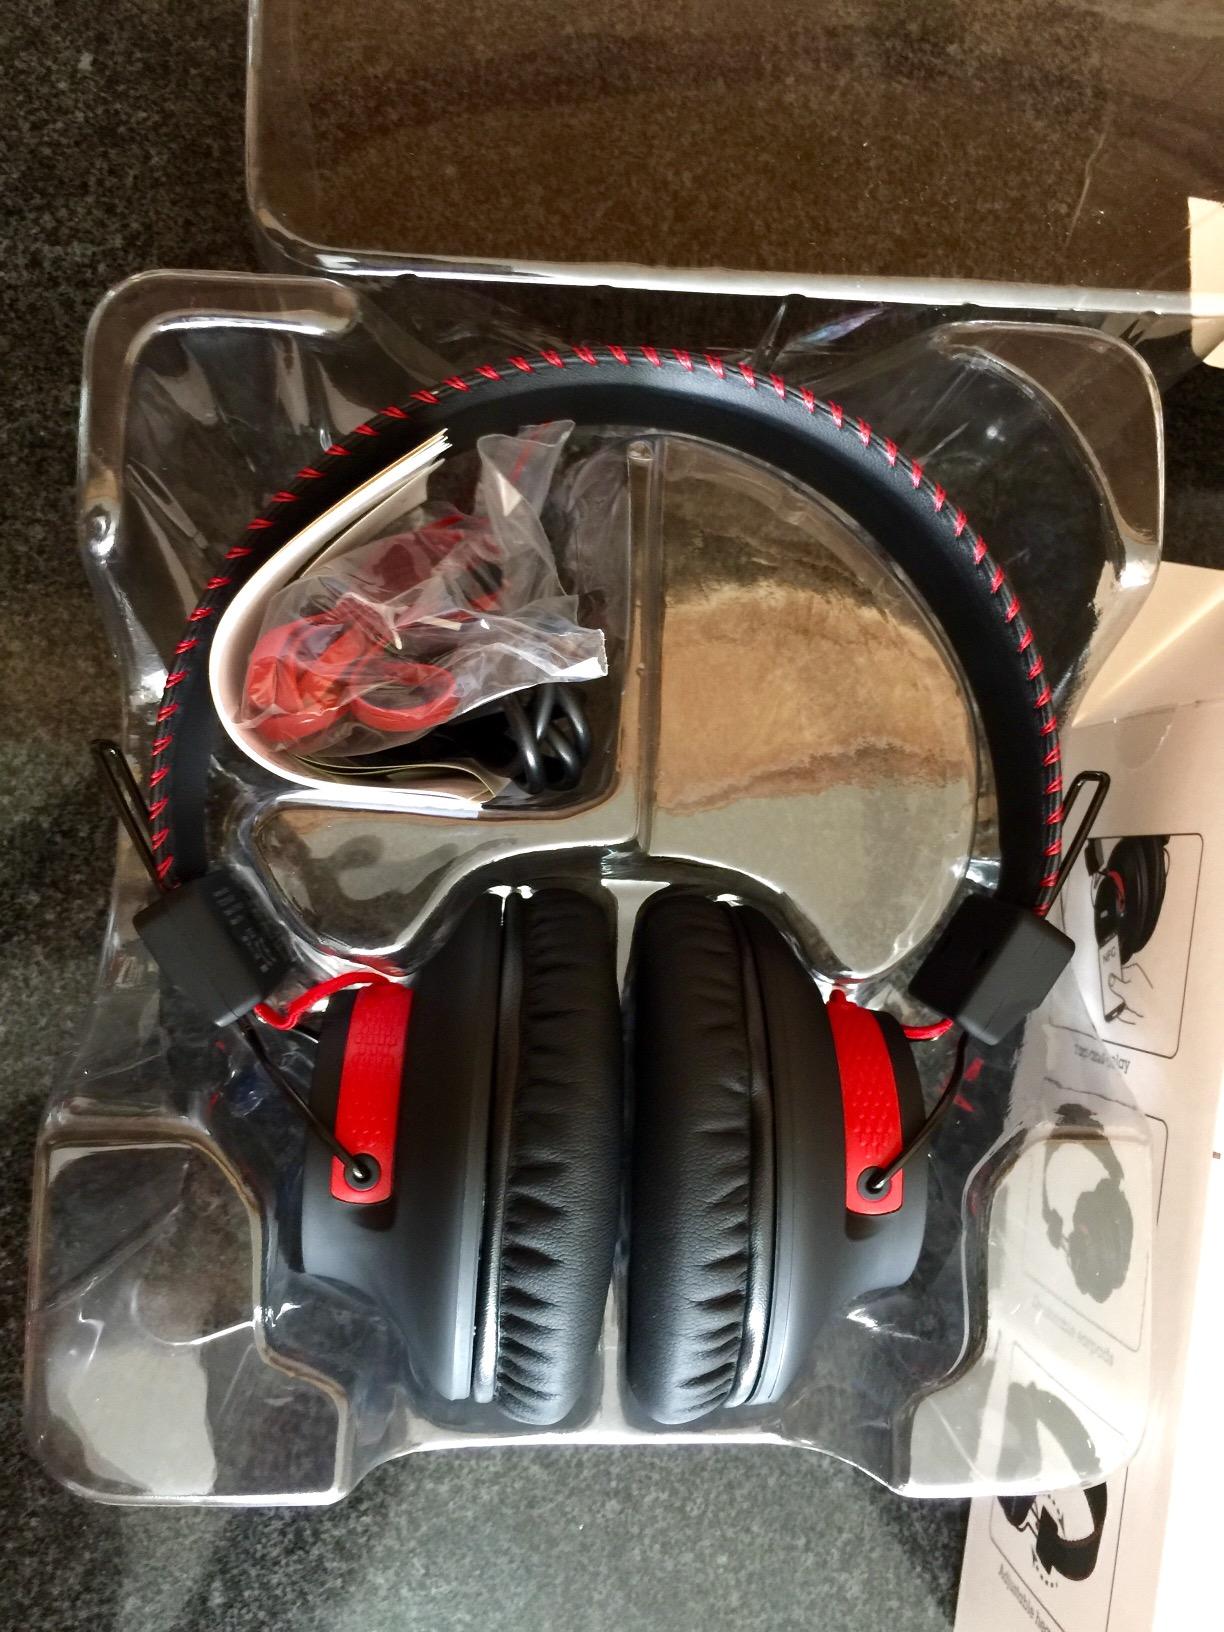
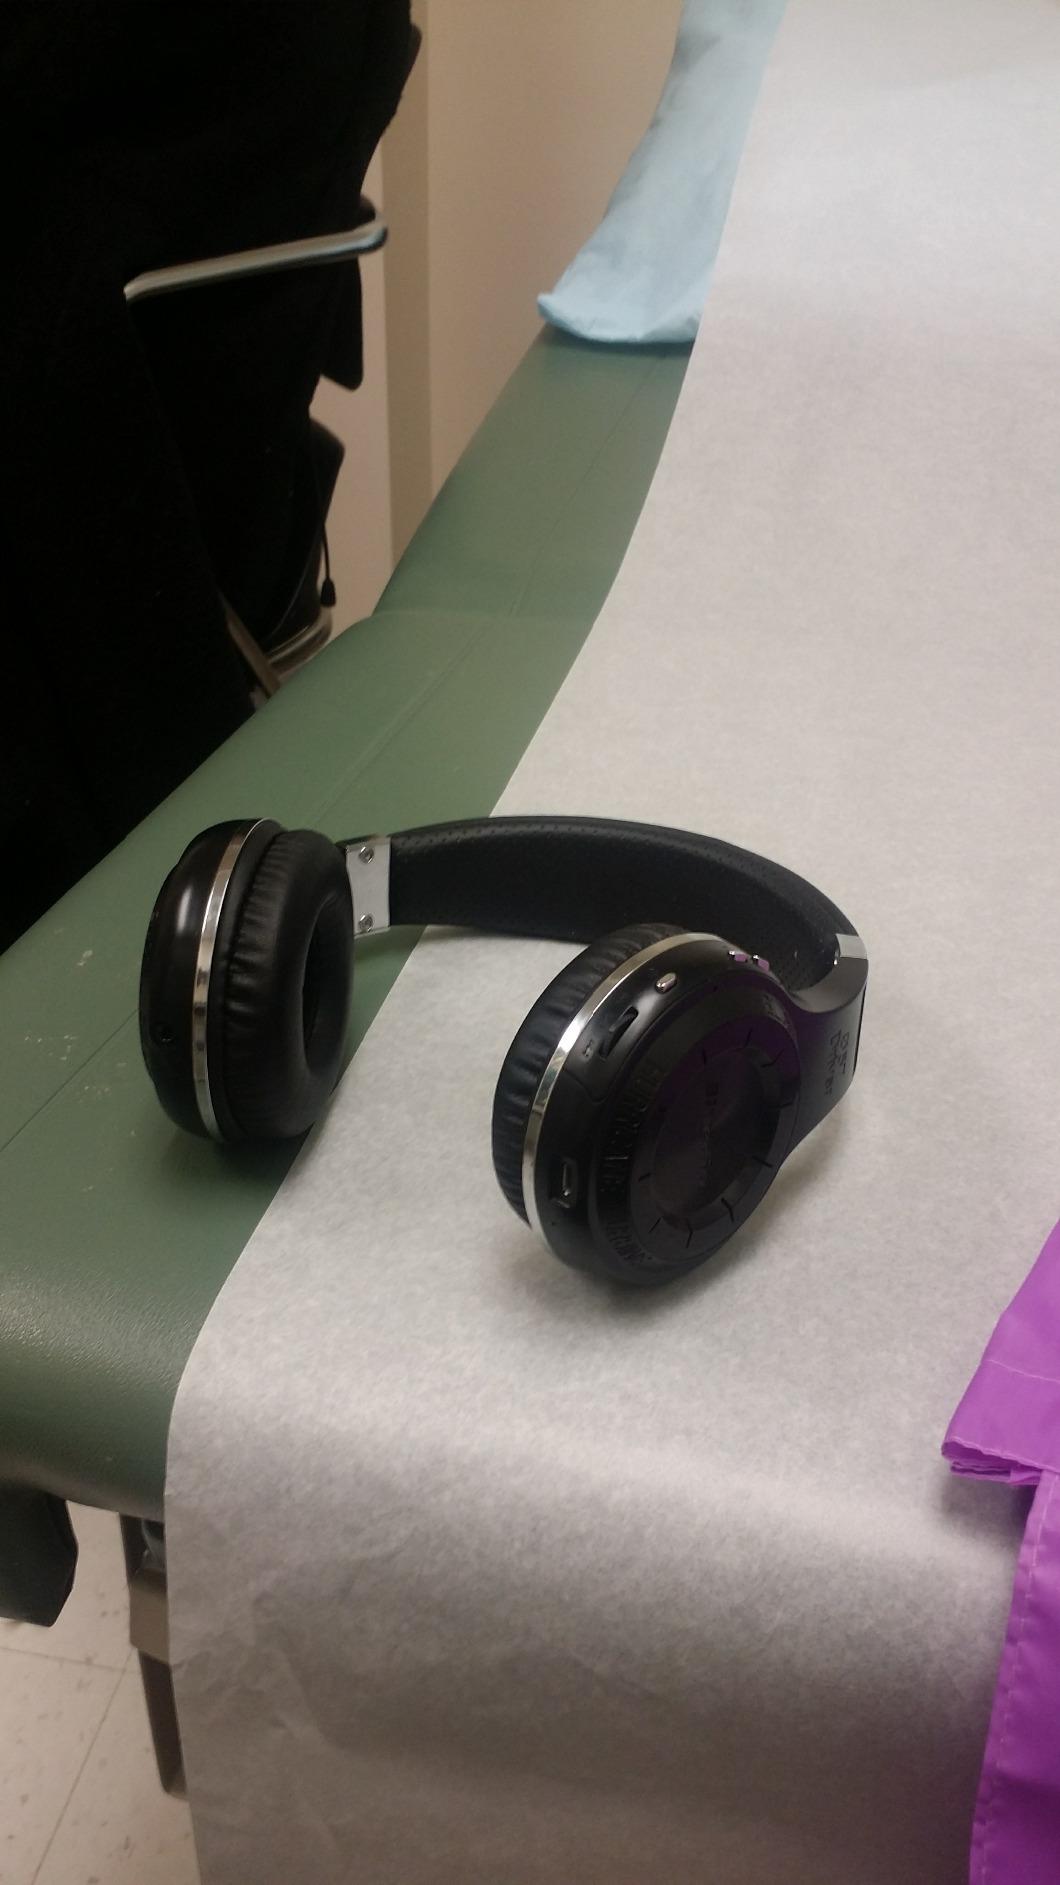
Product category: headphones
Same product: no